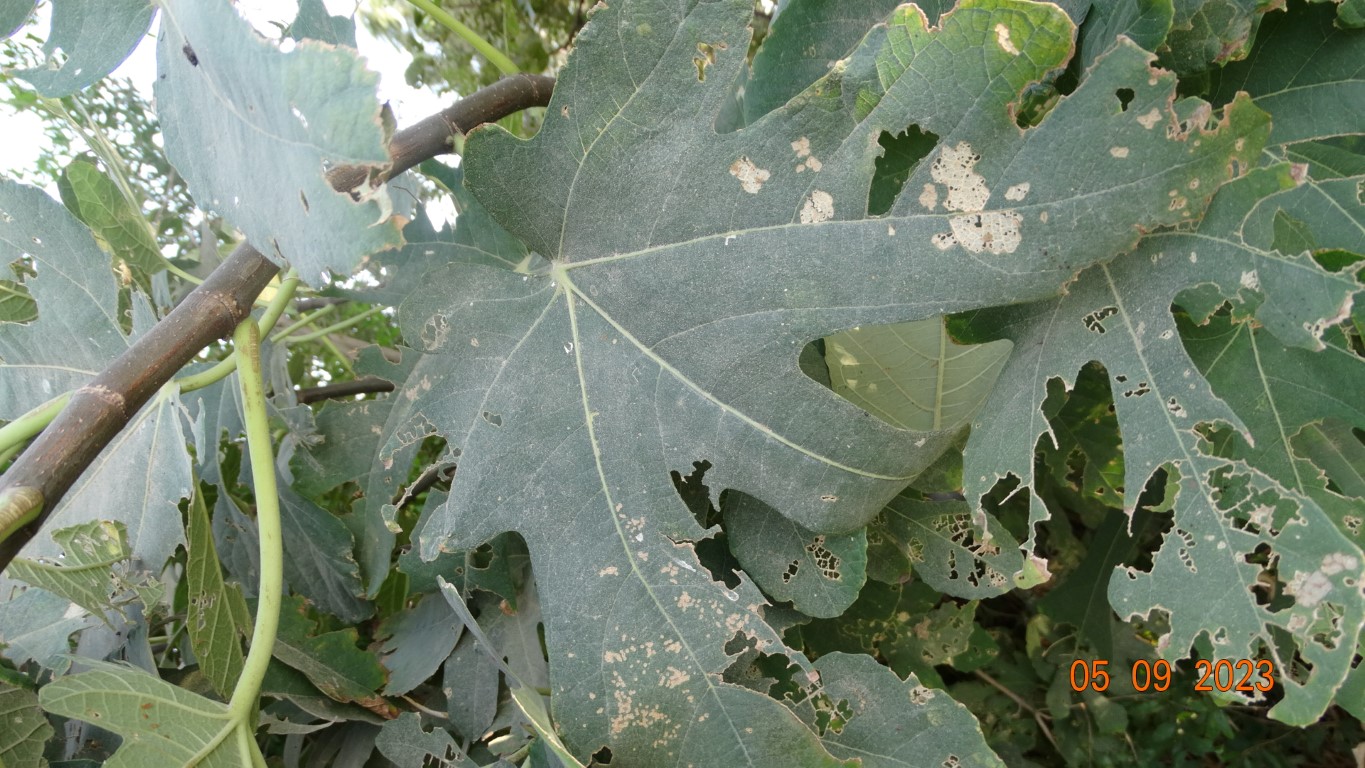
Label: infected